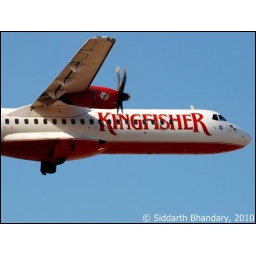
Nice contrast of the red aircraft against a clear blue sky.